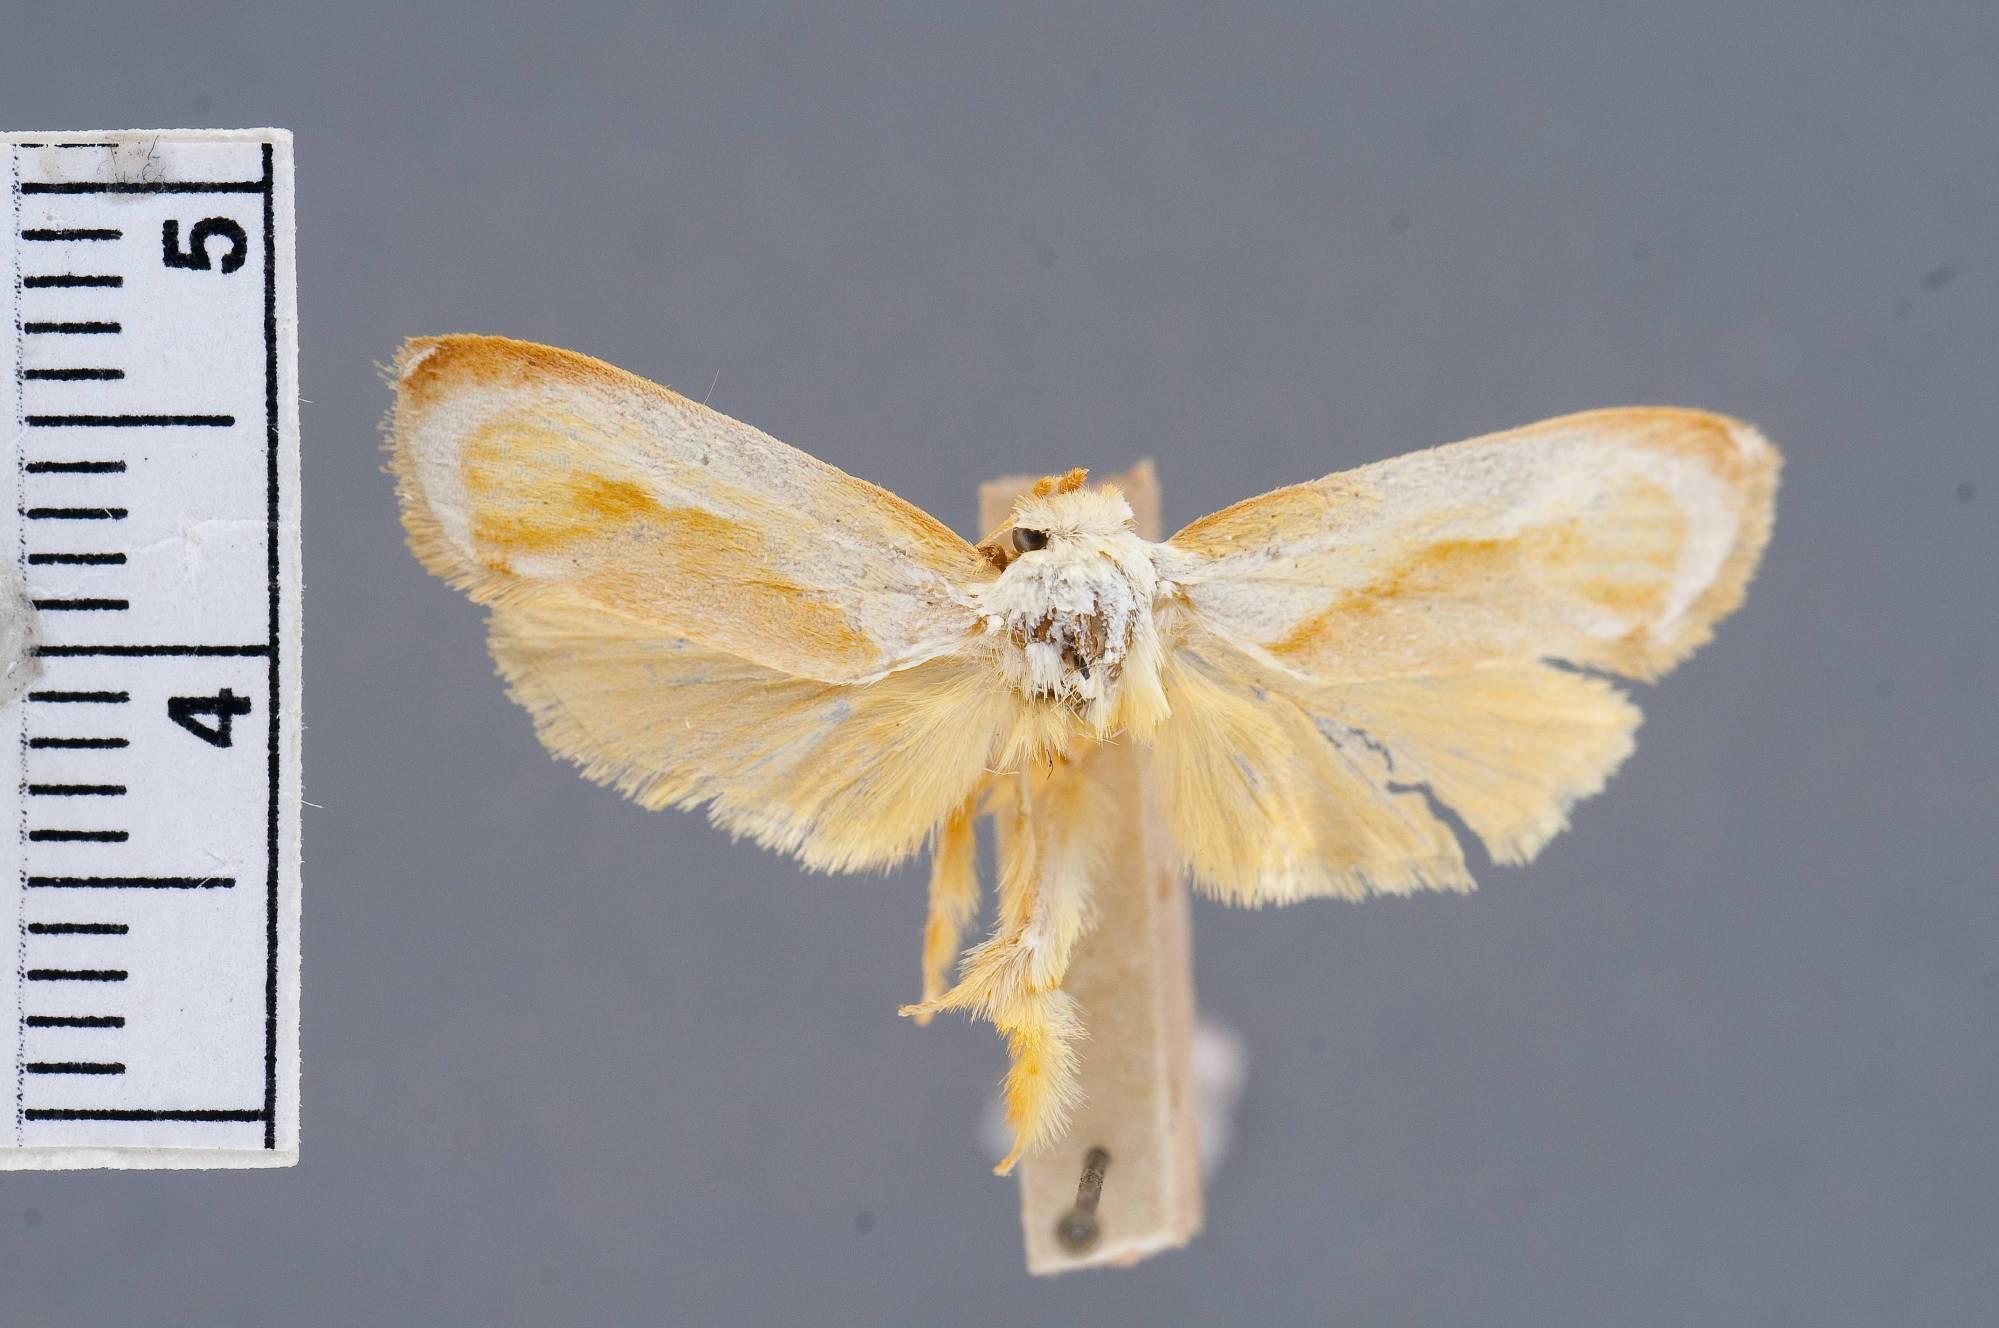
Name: Peleopoda imperiella
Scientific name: Peleopoda imperiella Busck, 1914
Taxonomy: Animalia, Arthropoda, Insecta, Lepidoptera, Glossata, Depressariidae, Peleopodinae
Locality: La Chorrera, Panamá, Panama
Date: May 1912